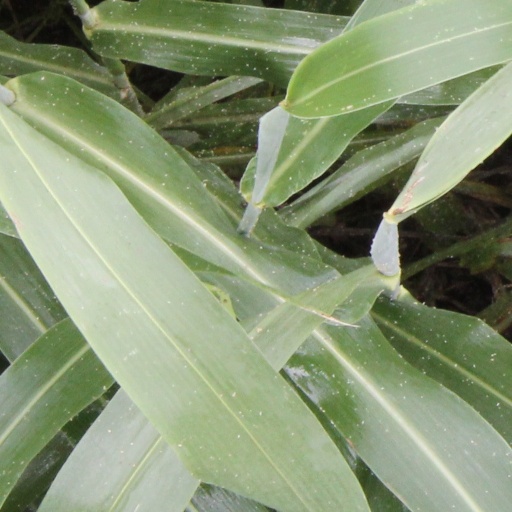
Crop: sorghum